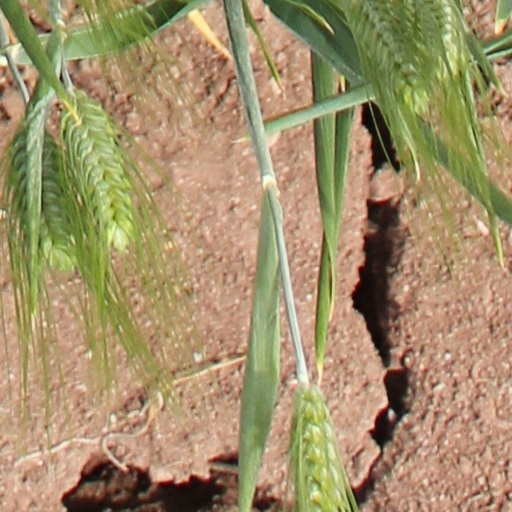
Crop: wheat